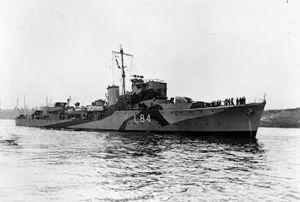
Le HMS Hursley est un destroyer d'escorte de classe Hunt de type II construit pour la Royal Navy pendant la Seconde Guerre mondiale